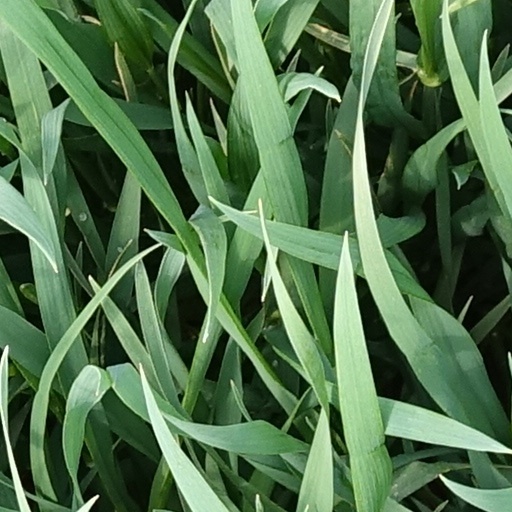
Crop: wheat